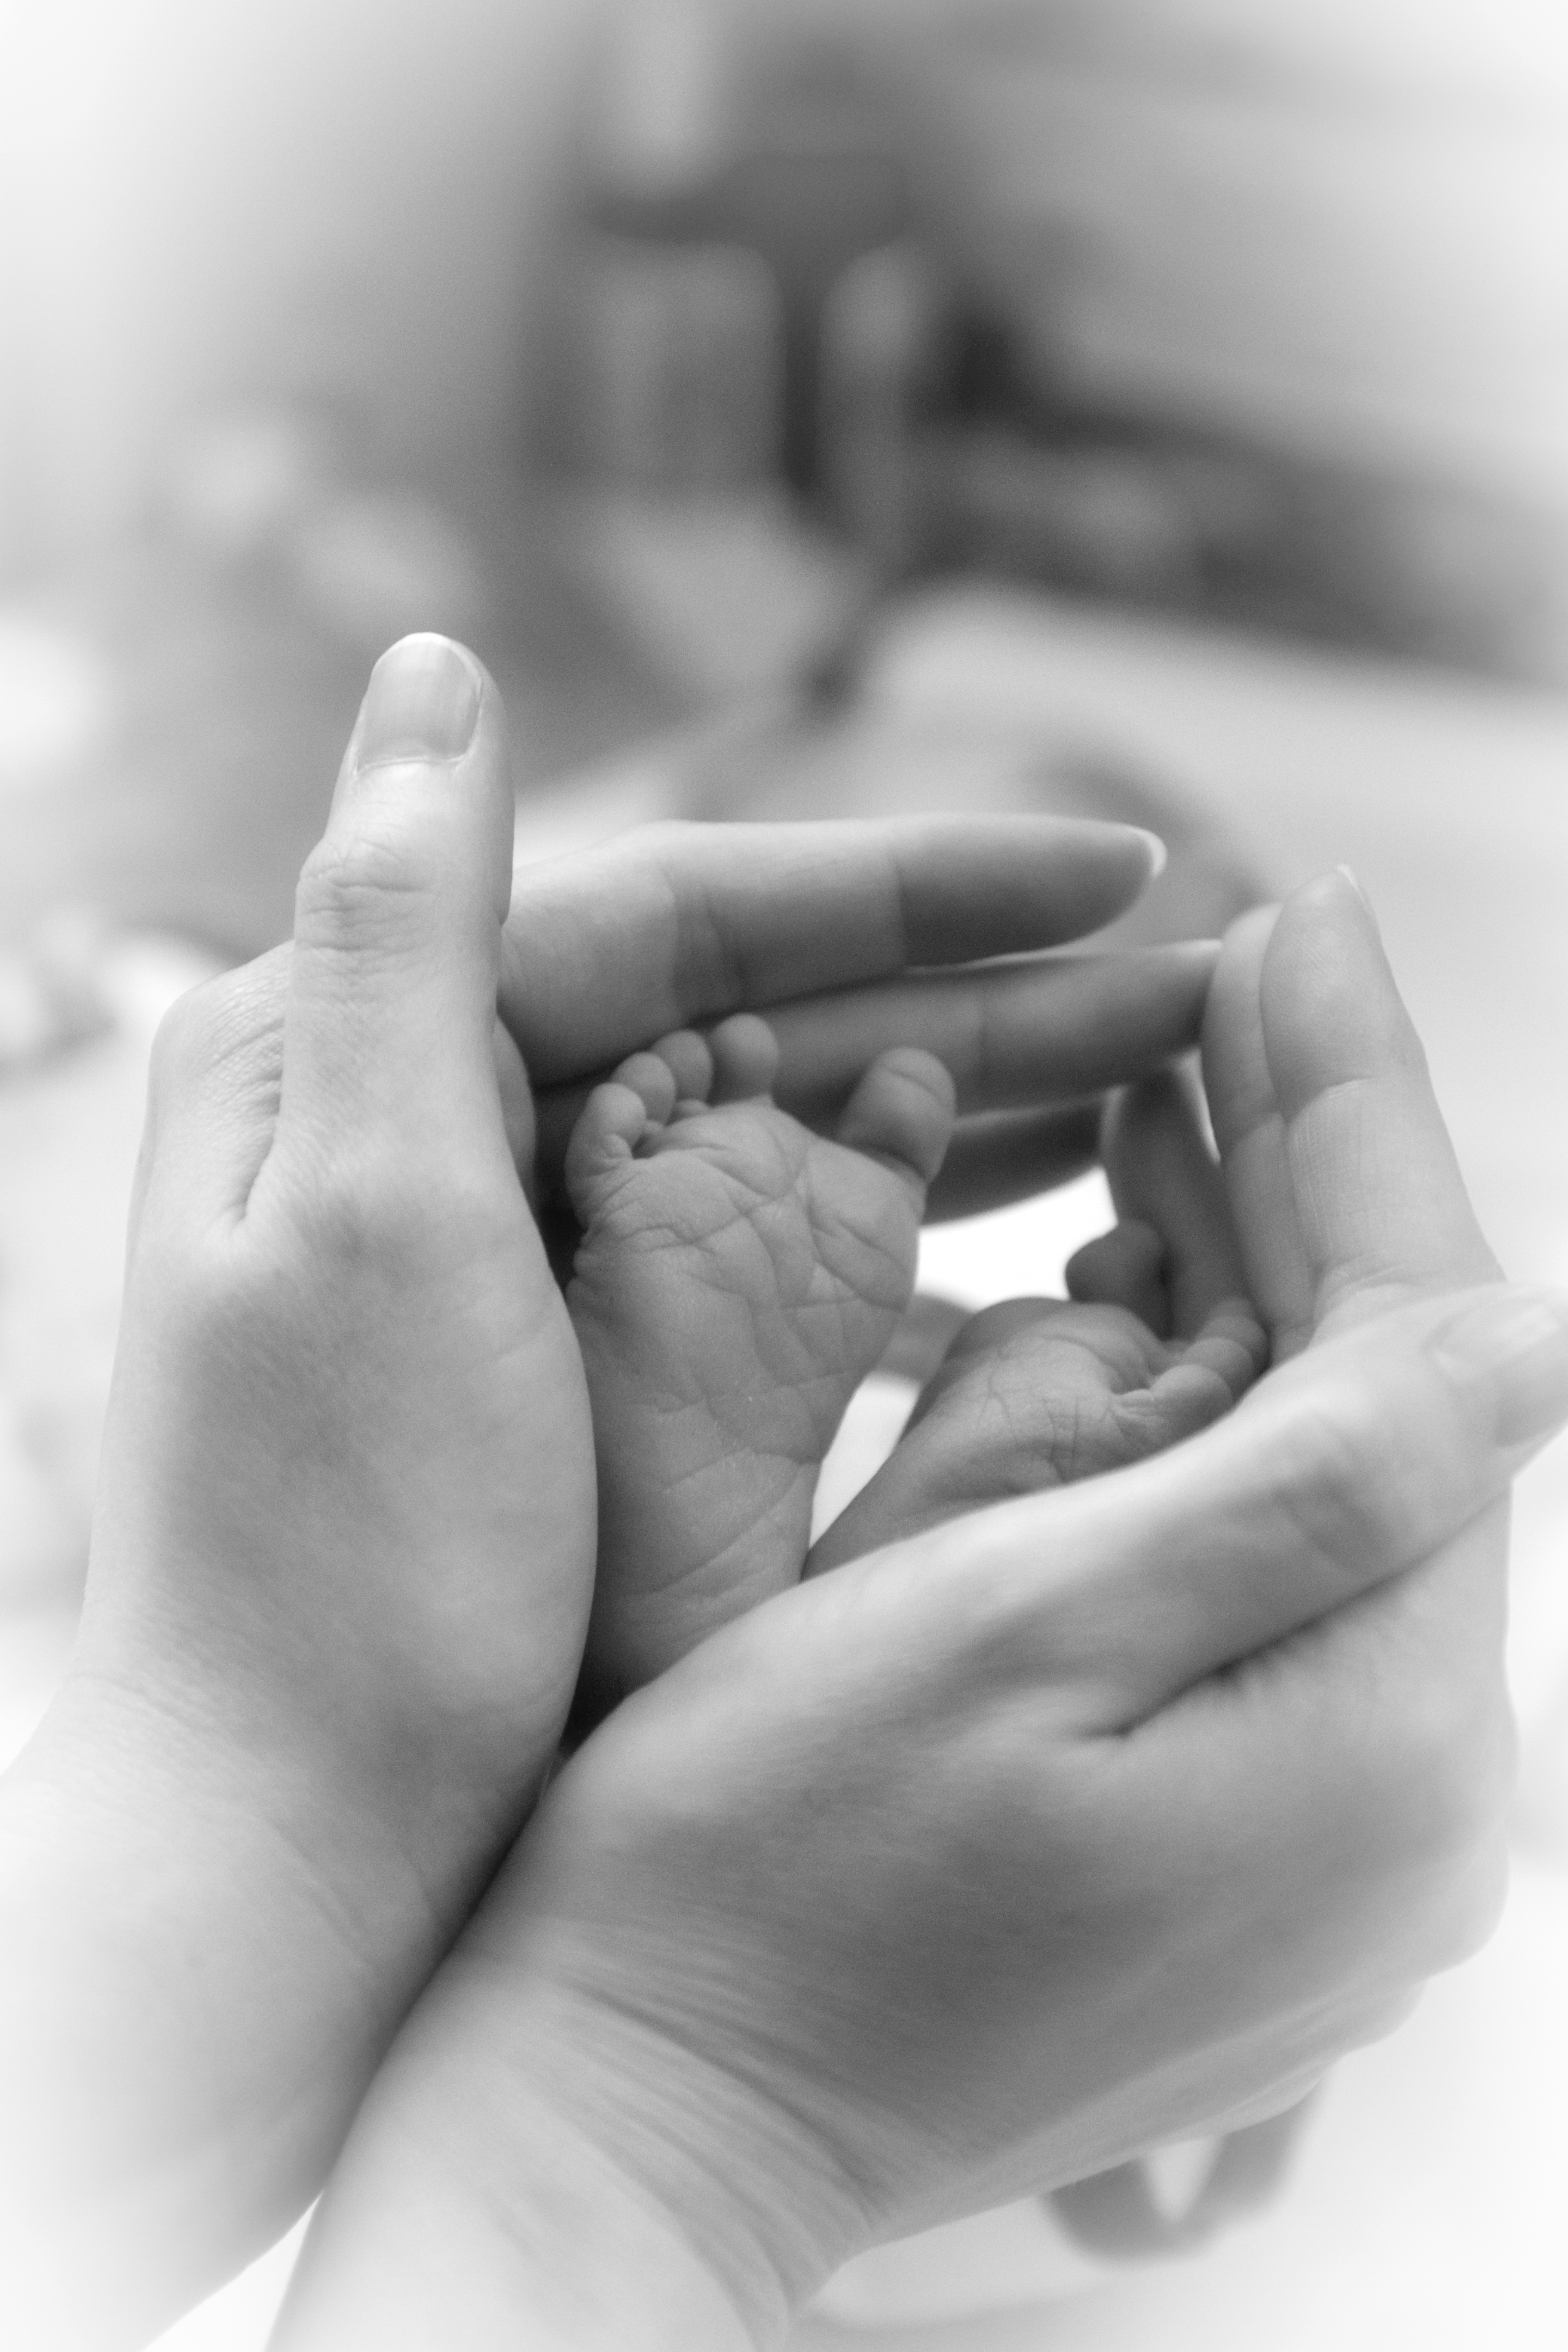
hand, person, black and white, white, photography, sweet, cute, leg, finger, sitting, child, black, monochrome, arm, baby, heat, holding hands, close up, human body, hands, infant, skin, keep, protection, protected, parents, thumb, interaction, baby feet, children's feet, sense, monochrome photography, human positions, human action